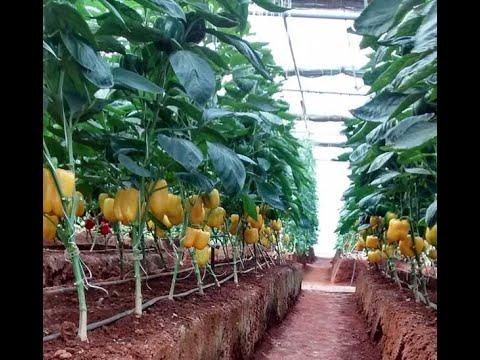
Shamba kubwa lililo na zao la biashara lililostawi vizuri na kupandwa katika mstari ulionyooka, huku kukiwa na njia katikati ya kuweza kupitisha wakulima kwa ajili ya kuvuna mazao hayo.